Trisagion

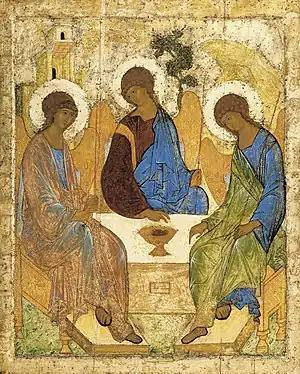
"Old Testament Trinity" icon by Andrei Rublev, (Tretyakov Gallery, Moscow)

The Trisagion ('Thrice Holy'), sometimes called by its incipit Agios O Theos, is a standard hymn of the Divine Liturgy in most of the Eastern Orthodox, Western Orthodox, Oriental Orthodox, and Eastern Catholic churches.